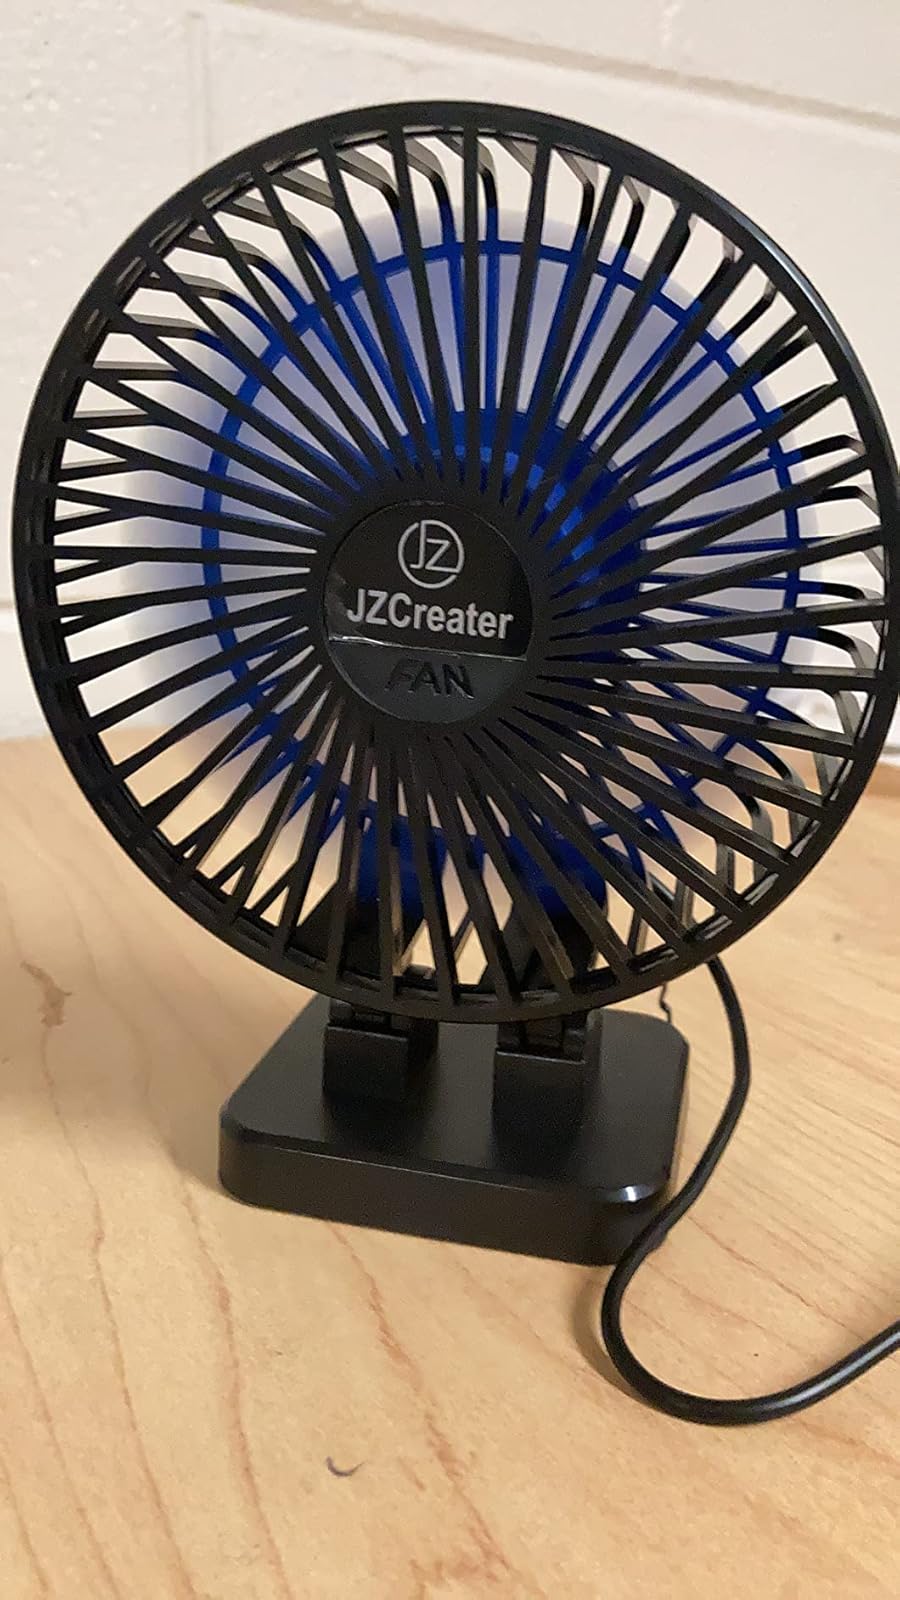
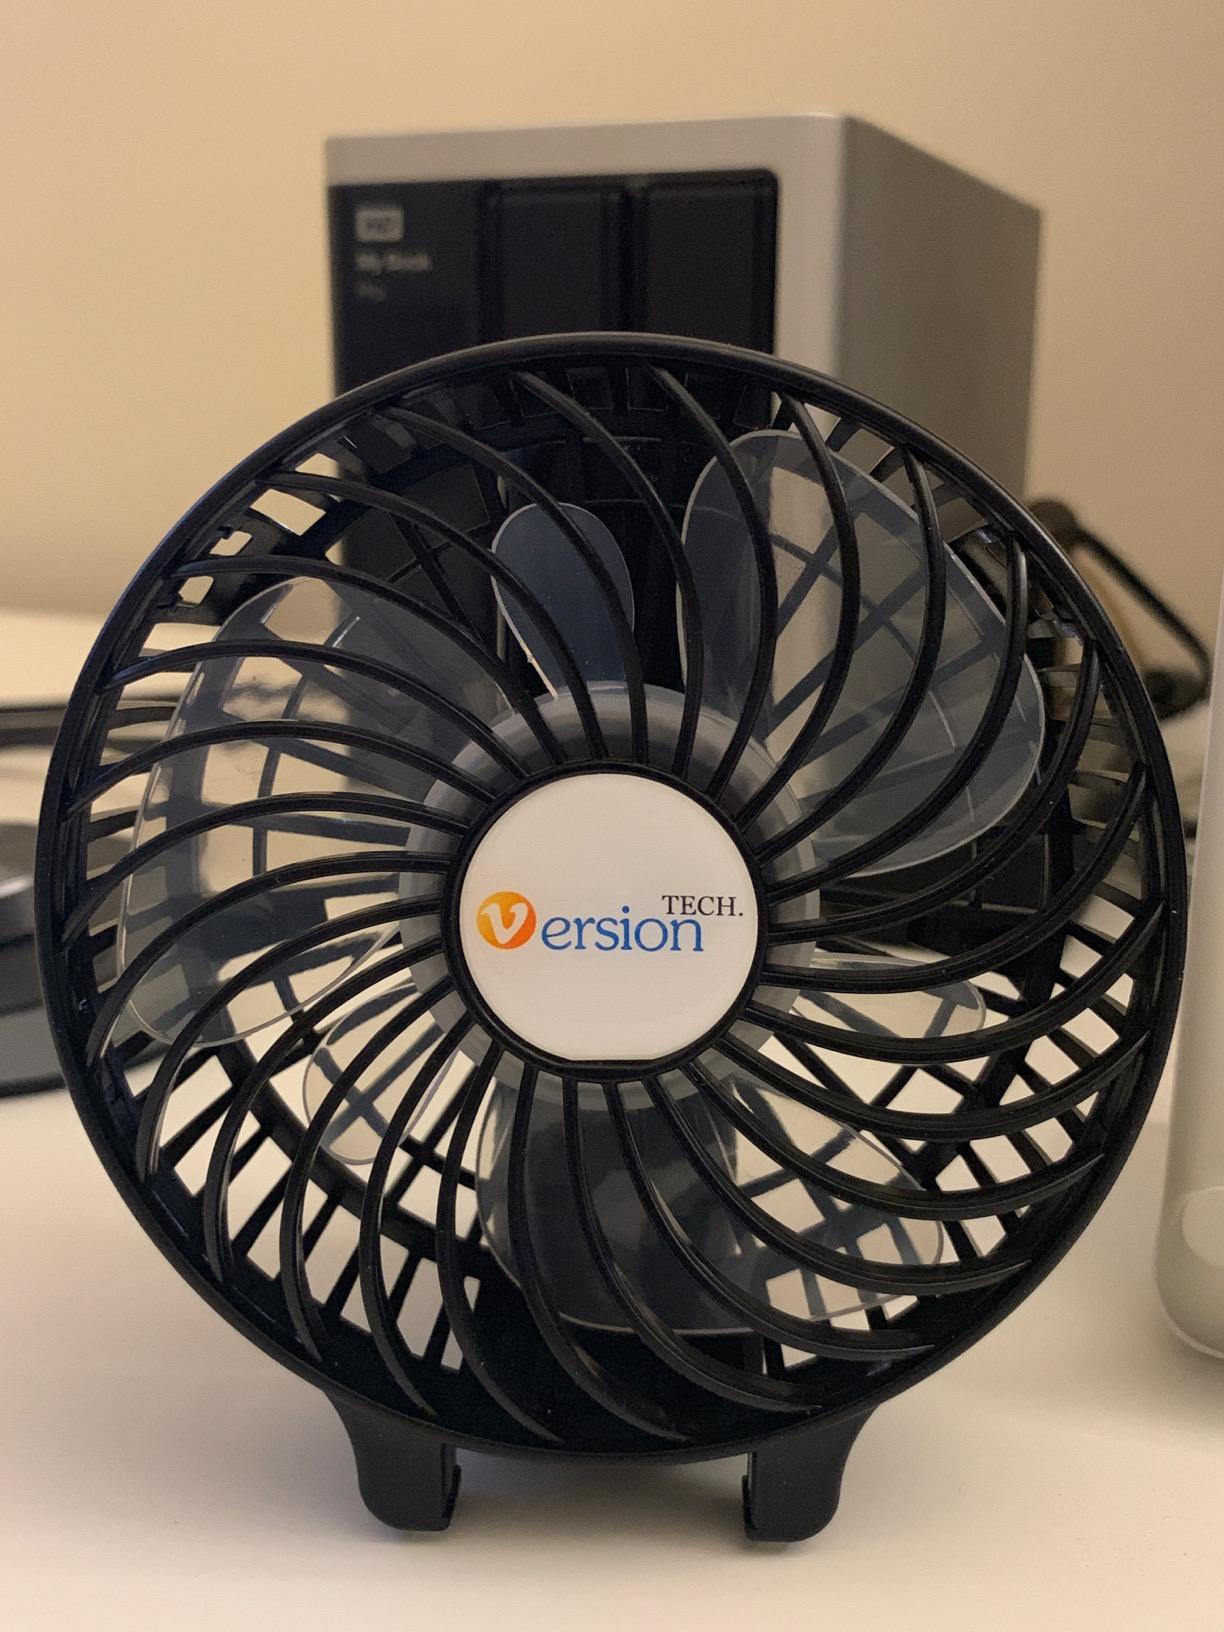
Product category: fan
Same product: no